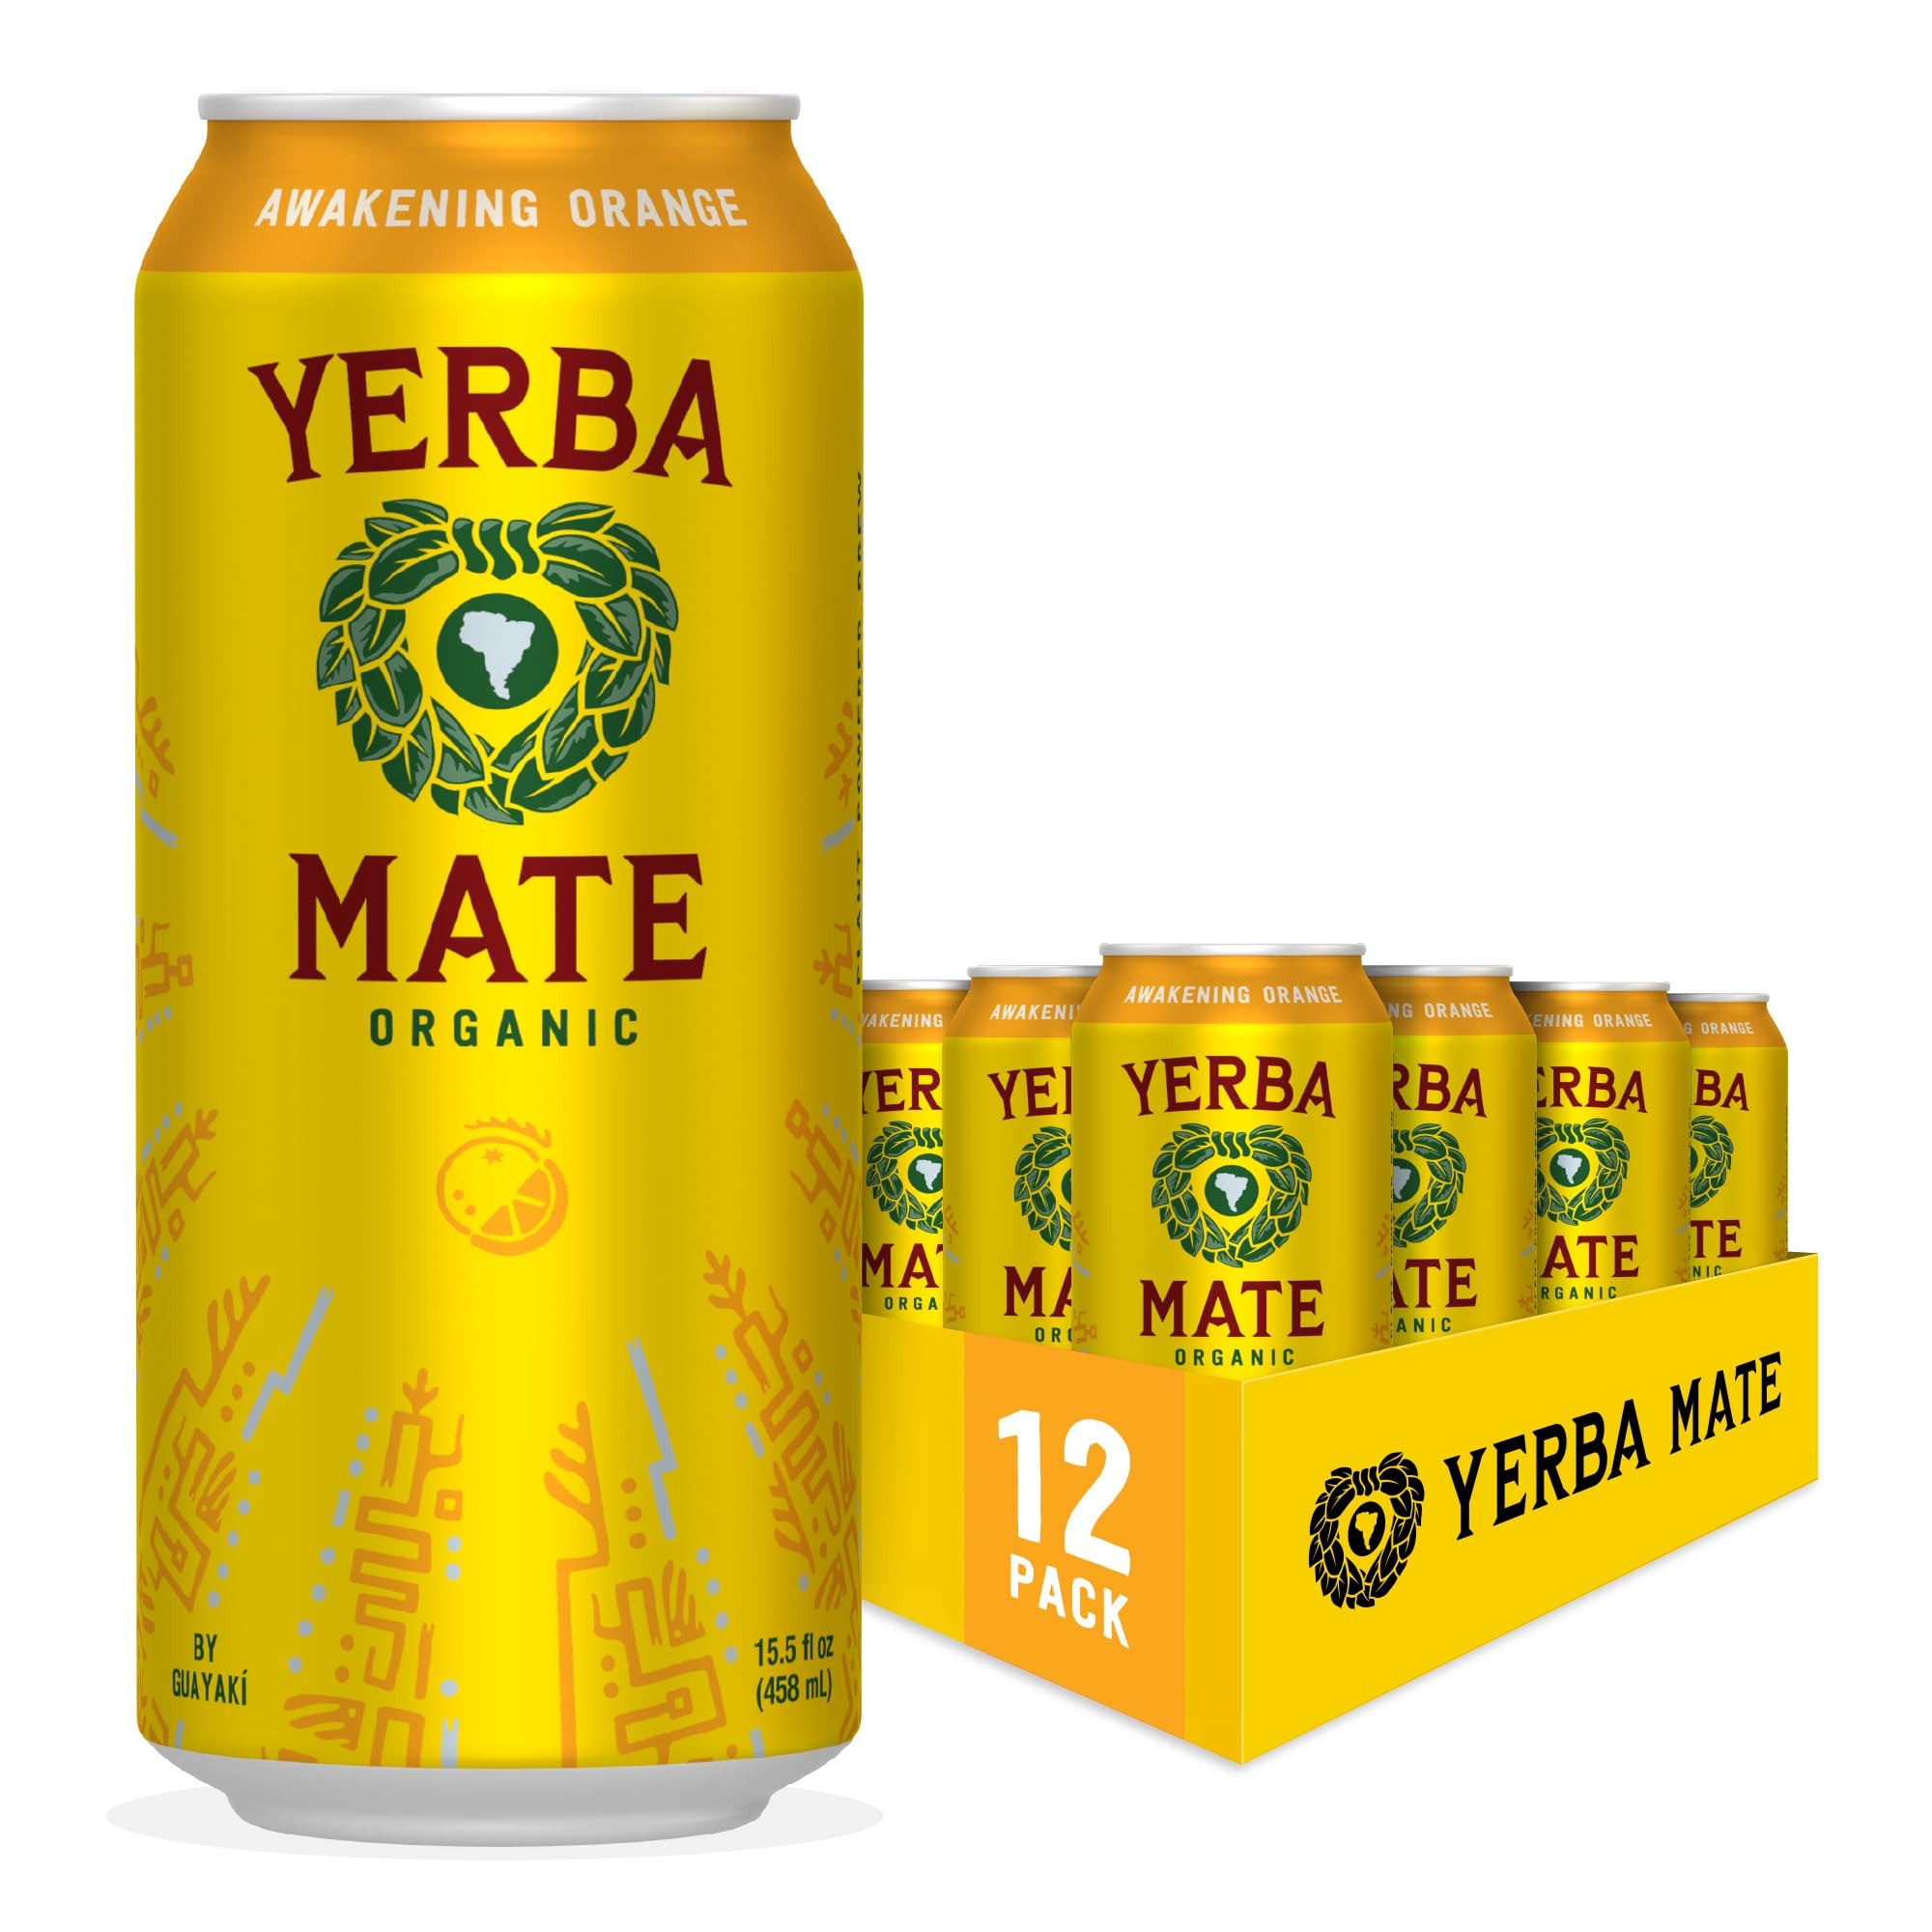
Item Name: Yerba Madre Organic Yerba Mate, Energy Drink Alternative, Awakening Orange, 150mg Natural Plant Based Caffeine, Better for You Energy, No Jitters or Crash, 15.5 Oz (Pack of 12) (Packaging May Vary)
Bullet Point 1: Refreshing Mate Blends: Awakening Orange is a citrusy mix of brewed yerba mate (YER-bah MAH-teh), organic orange and lime, with notes of tangerine extract, to create a well-balanced tea flavored beverage that boasts 150mg of natural caffeine
Bullet Point 2: A Different Kind of Boost: Within the yerba mate plant is a combination of Caffeine (found in coffee), Theobromine (found in chocolate), and Polyphenols (found in green tea), providing a uniquely smooth boost of energy and focus
Bullet Point 3: Market Driven Regeneration: Our yerba mate is cultivated within the forests of South Amercia, helping to protect forest ecosystems and supporting traditional cultural, regenerative, organic and fair trade practices
Bullet Point 4: Creating a Positive Impact: We strive to go beyond sustainability. Since our inception, we’ve aimed to make a regenerative, net positive impact on the planet and its people. We're B Corp, Fair for Life and Regenerative Organic Certified
Bullet Point 5: Together We Come to Life: At Yerba Madre, we are about much more than just mate. We believe in the power of sharing and connecting, spreading yerba mate culture as an invitation to life
Product Description: Guayaki Yerba Mate offers unique and delicious flavors to anyone looking for a caffeinated beverage. Legend has it that a magical tree grows in the South American rainforest with the powers to unite and energize. Yerba mate comes from the naturally caffeinated leaves of a native species of holly tree (Ilex Paraguariensis) found deep in the South American Atlantic rainforest. Guayaki's yerba mate leaves are hand harvested from small farms and indigenous communities in Paraguay, Argentina and Brazil. With 24 vitamins and minerals, 15 amino acids and abundant polyphenols, yerba mate nourishes while it stimulates.
Value: 186.0
Unit: Fl Oz

Price: 16.72